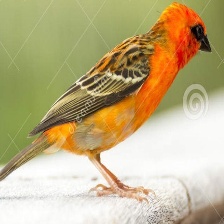
Species: RED FODY
Scientific name: FOUDIA MADAGASCARIENSIS